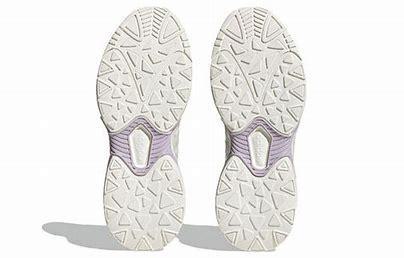
Brand: adidas
Model: neo Adidas NEO Crazychaos